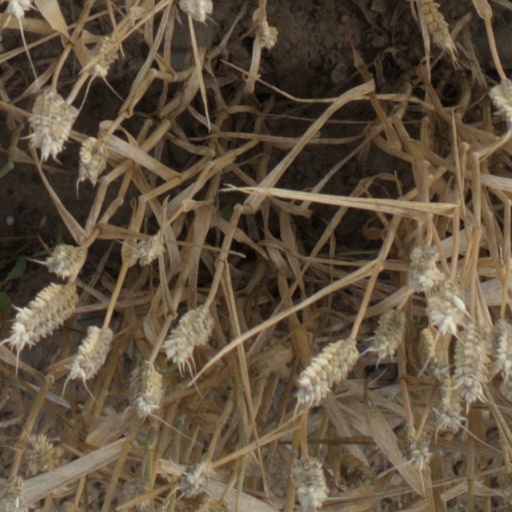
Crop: wheat